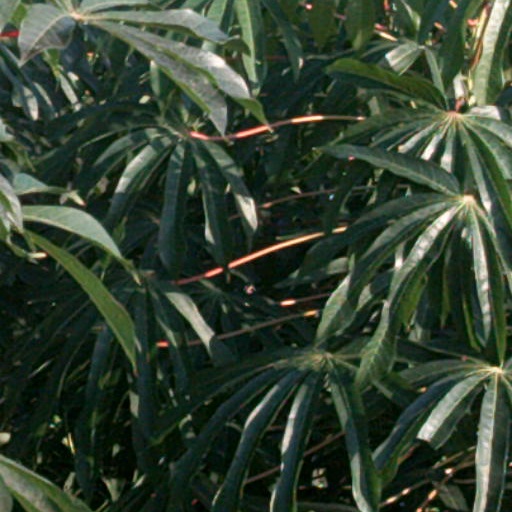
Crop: cassava